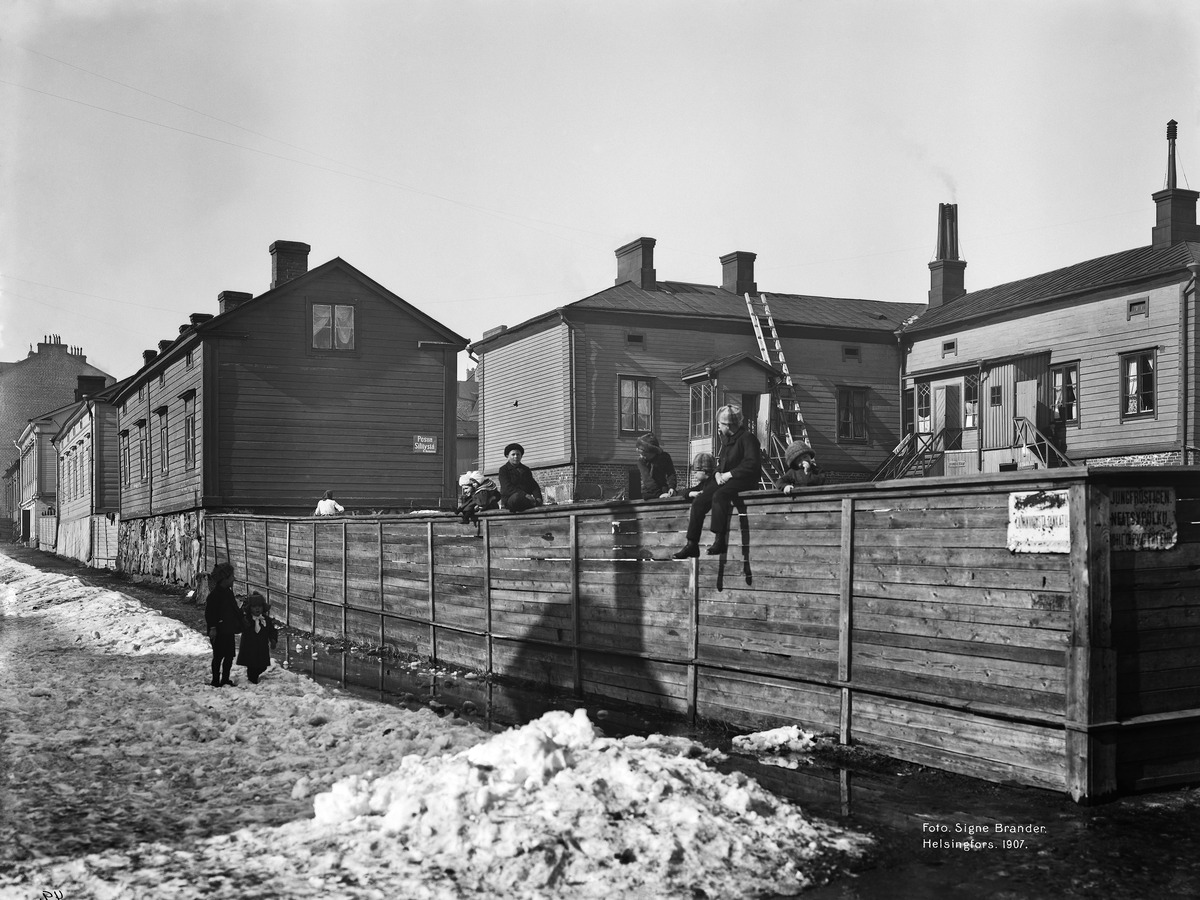
Laivanvarustajankatu 1, 3
sisällön kuvaus: Laivanvarustajankatu 1, 3.  Neitsytpolku 4. mustavalkoinen
Kuvaaja: Brander, Signe, valokuvaaja
Ajankohta: kuvausaika 1907
Paikka: Suomi, Uusimaa, Helsinki, Ullanlinna Helsinki, Laivanvarustajankatu 1, 3.  Neitsytpolku 4
Aiheet: puurakennukset, lapset, vaatehuolto